Battle of Borovo Selo

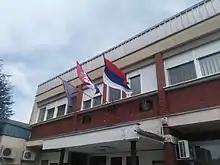
The municipal building at the center of the May 1991 incident, as seen in April 2021

The clash led Tuđman's advisers to advocate an immediate declaration of independence from Yugoslavia and retaliation against the JNA, which Croats viewed as being pro-Serb. On 3 May, Tuđman opined that Croatia and Serbia were virtually at war, but said he hoped the international community would stop the violence. According to the Croatian historian Davor Marijan, Tuđman's decision not to retaliate against the JNA was often interpreted at the time as cowardice bordering treason, leading to public criticism and the resignation of General Martin Špegelj from the post of defence minister. Nonetheless, the decision afforded Croatia much-needed time to prepare for war, as Yugoslav Navy Fleet Admiral Branko Mamula later acknowledged. The incident shocked the Croatian public, causing a massive shift in public opinion towards demonisation of Serbs, supported by the Croatian media. Serbs were collectively labelled "Chetniks", "terrorists" and "enemies of Croatia". Similarly, Serbs referred to Croats as "Ustaše" and "enemies of the Serb people". Thus, a political settlement to avoid all-out war became increasingly unlikely. After the clash, war appeared unavoidable.